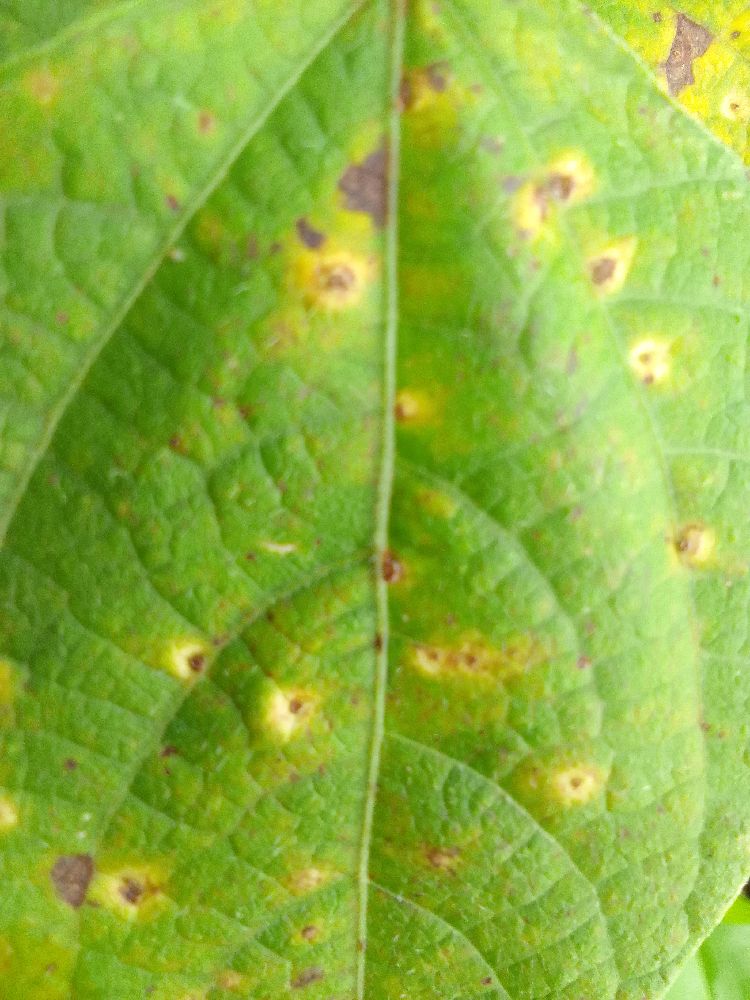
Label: rust